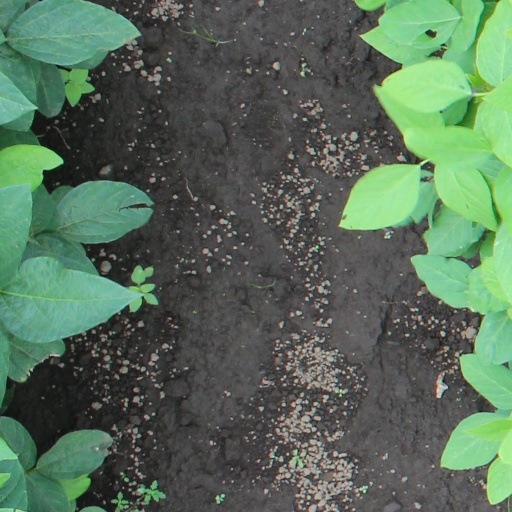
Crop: soybean